Beaconsfield Town Hall

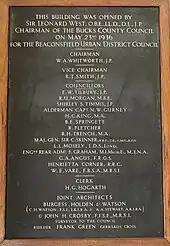
Plaque in the building's porch marking its opening in 1936.

The town of Beaconsfield had been governed by a local board of health from 1850, which became Beaconsfield Urban District Council in 1894. A group of local business leaders formed a private company to raise finance for the construction of a town hall on the west side of Station Road between the junctions with Gregories Road and Burkes Road. Built at a cost of £3,500, it became known as the Coronation Town Hall, as it was completed just in time for the Coronation of George V and Mary, and was officially opened by the High Sheriff of Buckinghamshire, William Baring du Pré, on 14 June 1911. The Coronation Town Hall was a public hall for functions and entertainment rather than offices or meeting place for the council; the urban district council continued to meet at the town's Reading Rooms at 8 The Broadway, Wycombe End, until the end of 1914. The urban district council then leased space in another new building, known as Council Hall, located directly south of the Coronation Town Hall at the corner of Burkes Road and Station Road, from January 1915; the council moved its offices to Council Hall and established their own council chamber on the first floor of the building.